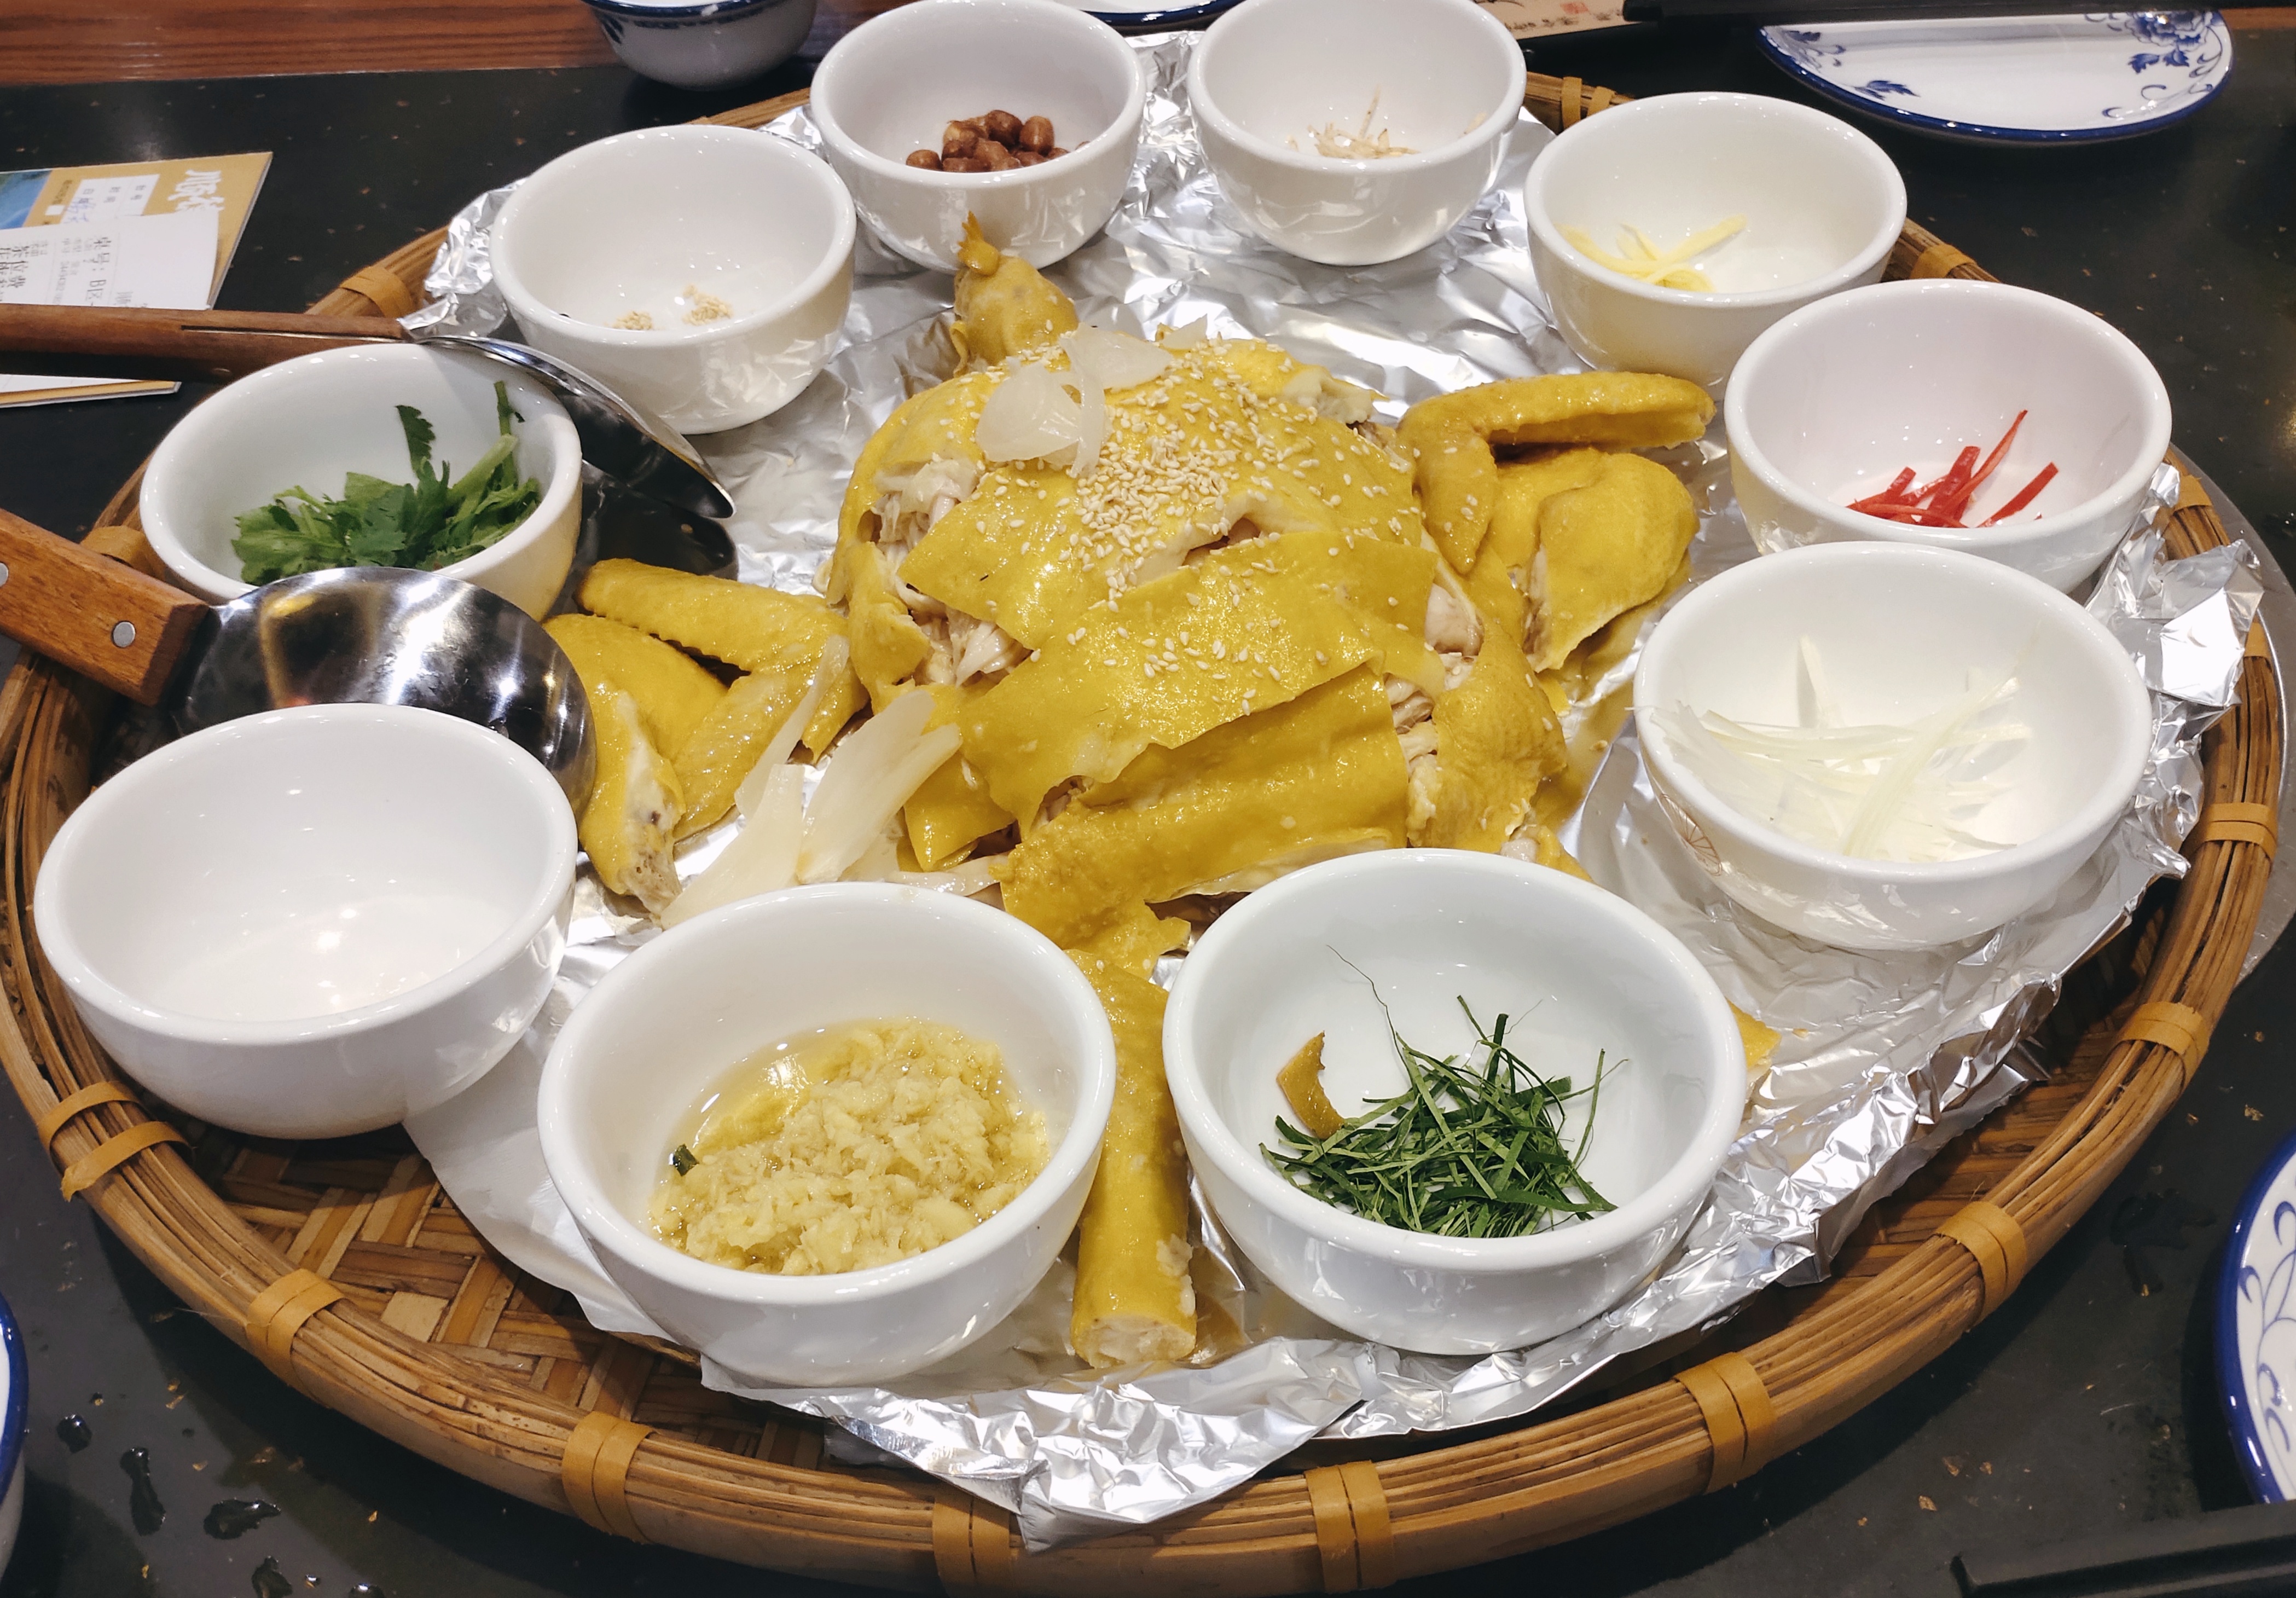
chicken, chinese food, main course, delicious, food, tableware, table, dishware, plate, ingredient, serveware, recipe, cup, dinnerware set, cuisine, fork, staple food, mixing bowl, dish, bowl, vegetable, porcelain, produce, platter, fast food, fruit, spoon, comfort food, event, knife, serving tray, finger food, kitchen utensil, delicacy, meal, fried food, junk food, cooking, breakfast, egg, salt and pepper shakers, saucer, corn kernels, leaf vegetable, supper, la carte food, tablecloth, teacup, side dish, lunch, brunch, Okazu, coffee cup, lemon, drinkware, napkin, steamed rice, Burmese food, indian cuisine, thai food, Household silver, garnish, mexican food